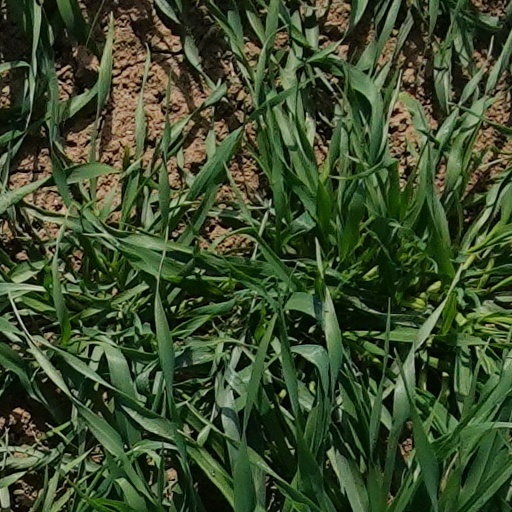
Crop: wheat